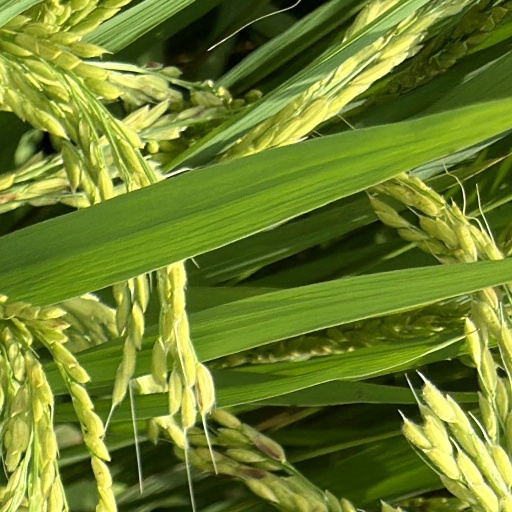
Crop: rice